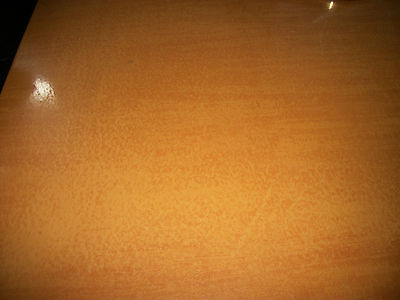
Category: table